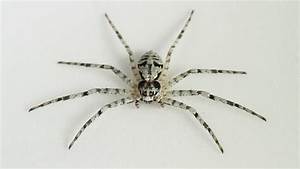
Label: ragno